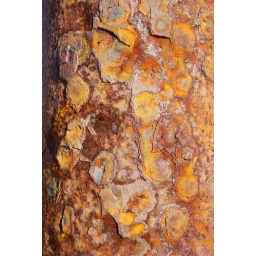
Close up of a rusty pole near the beach. Liked the mix of colours and textures